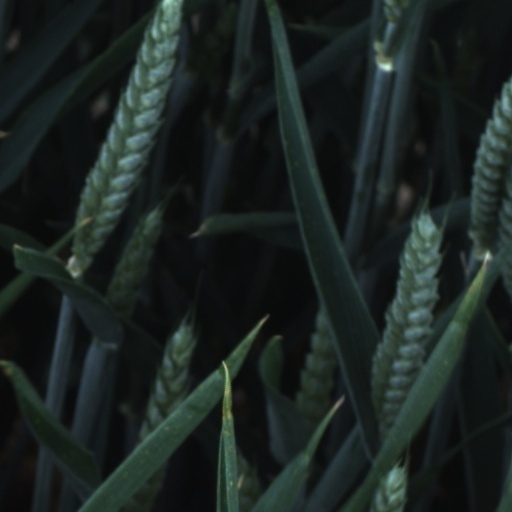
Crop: wheat